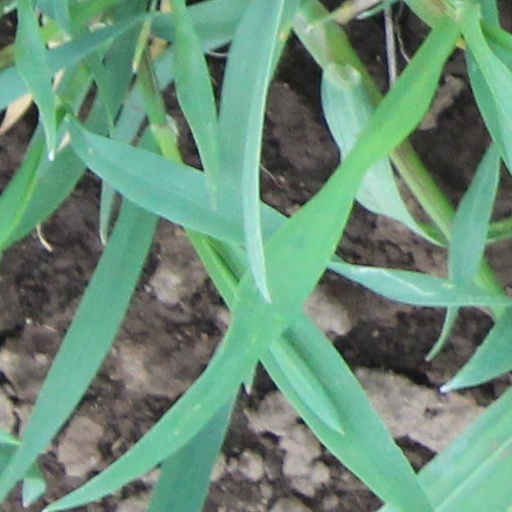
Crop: wheat